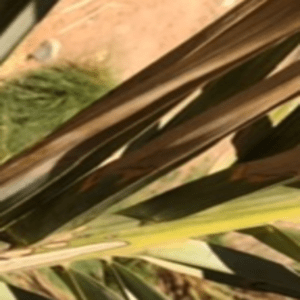
Label: Magnesium Deficiency